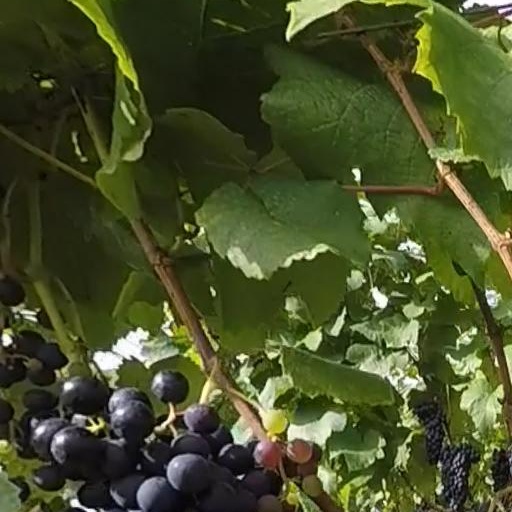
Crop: grape